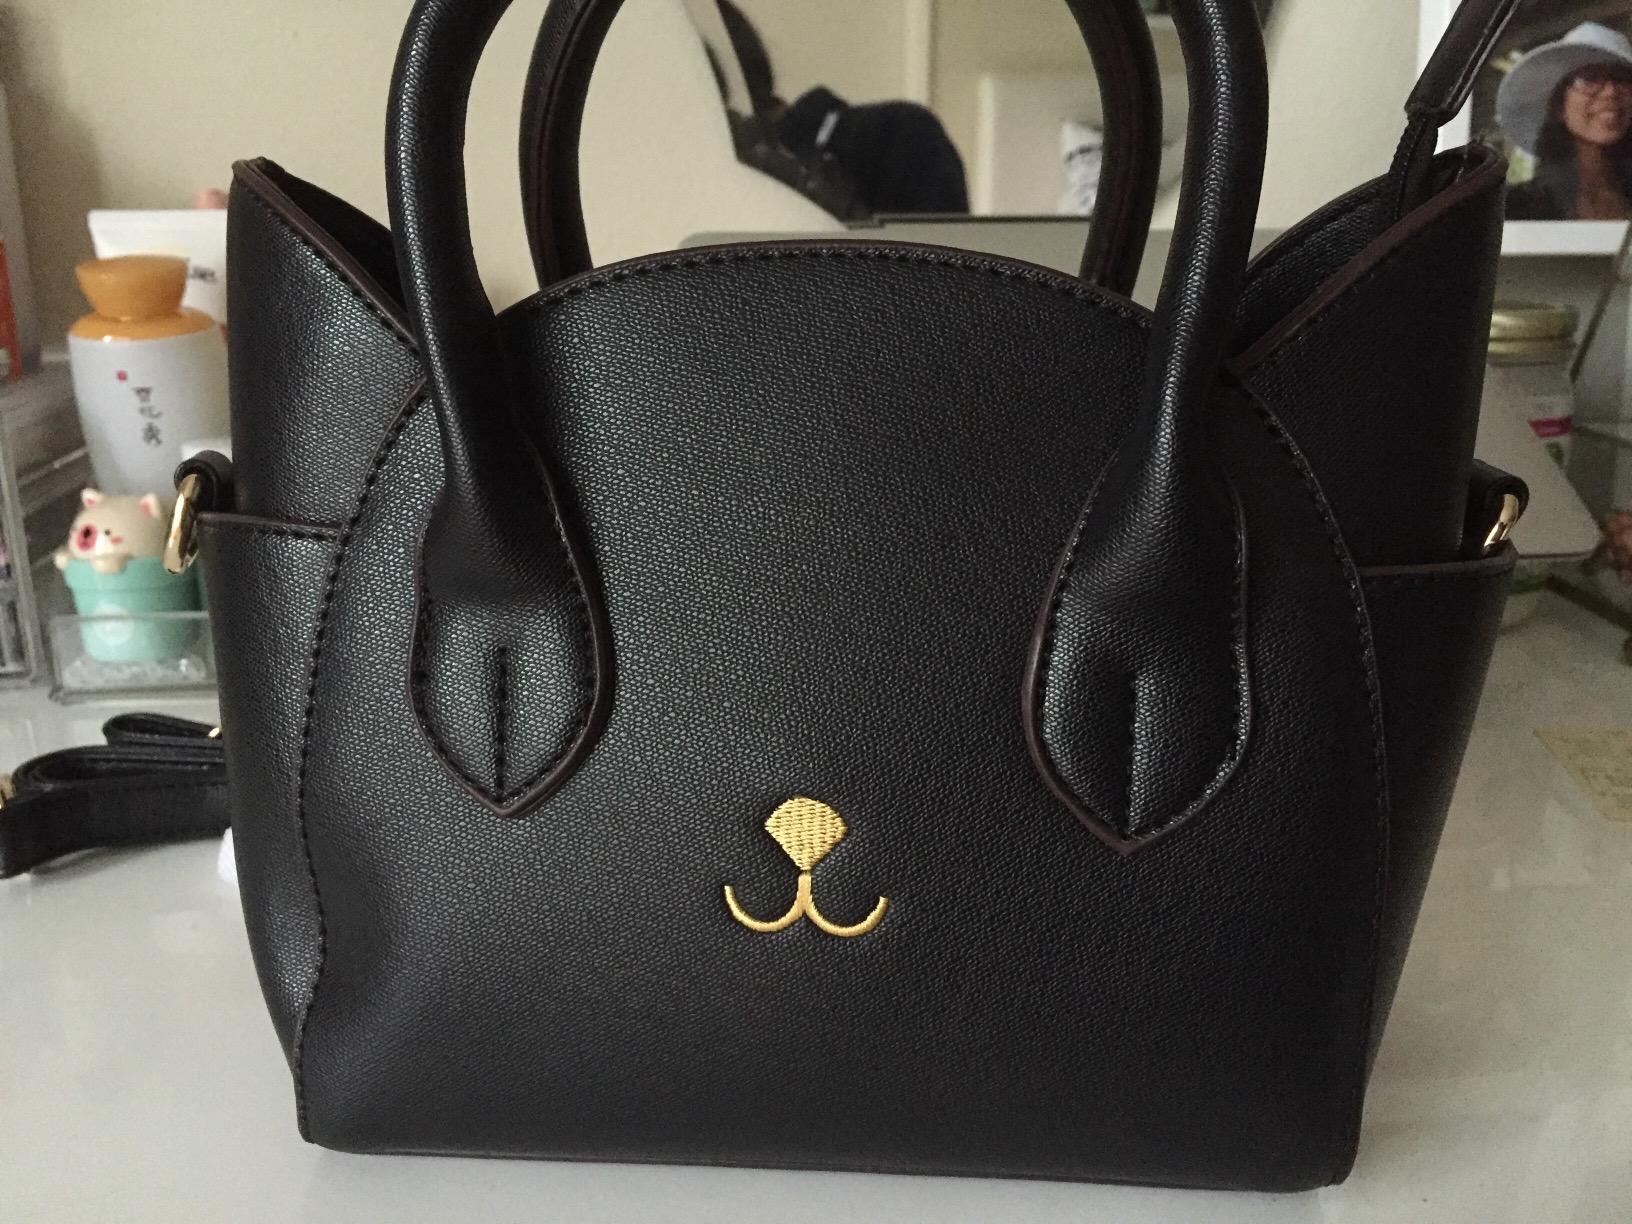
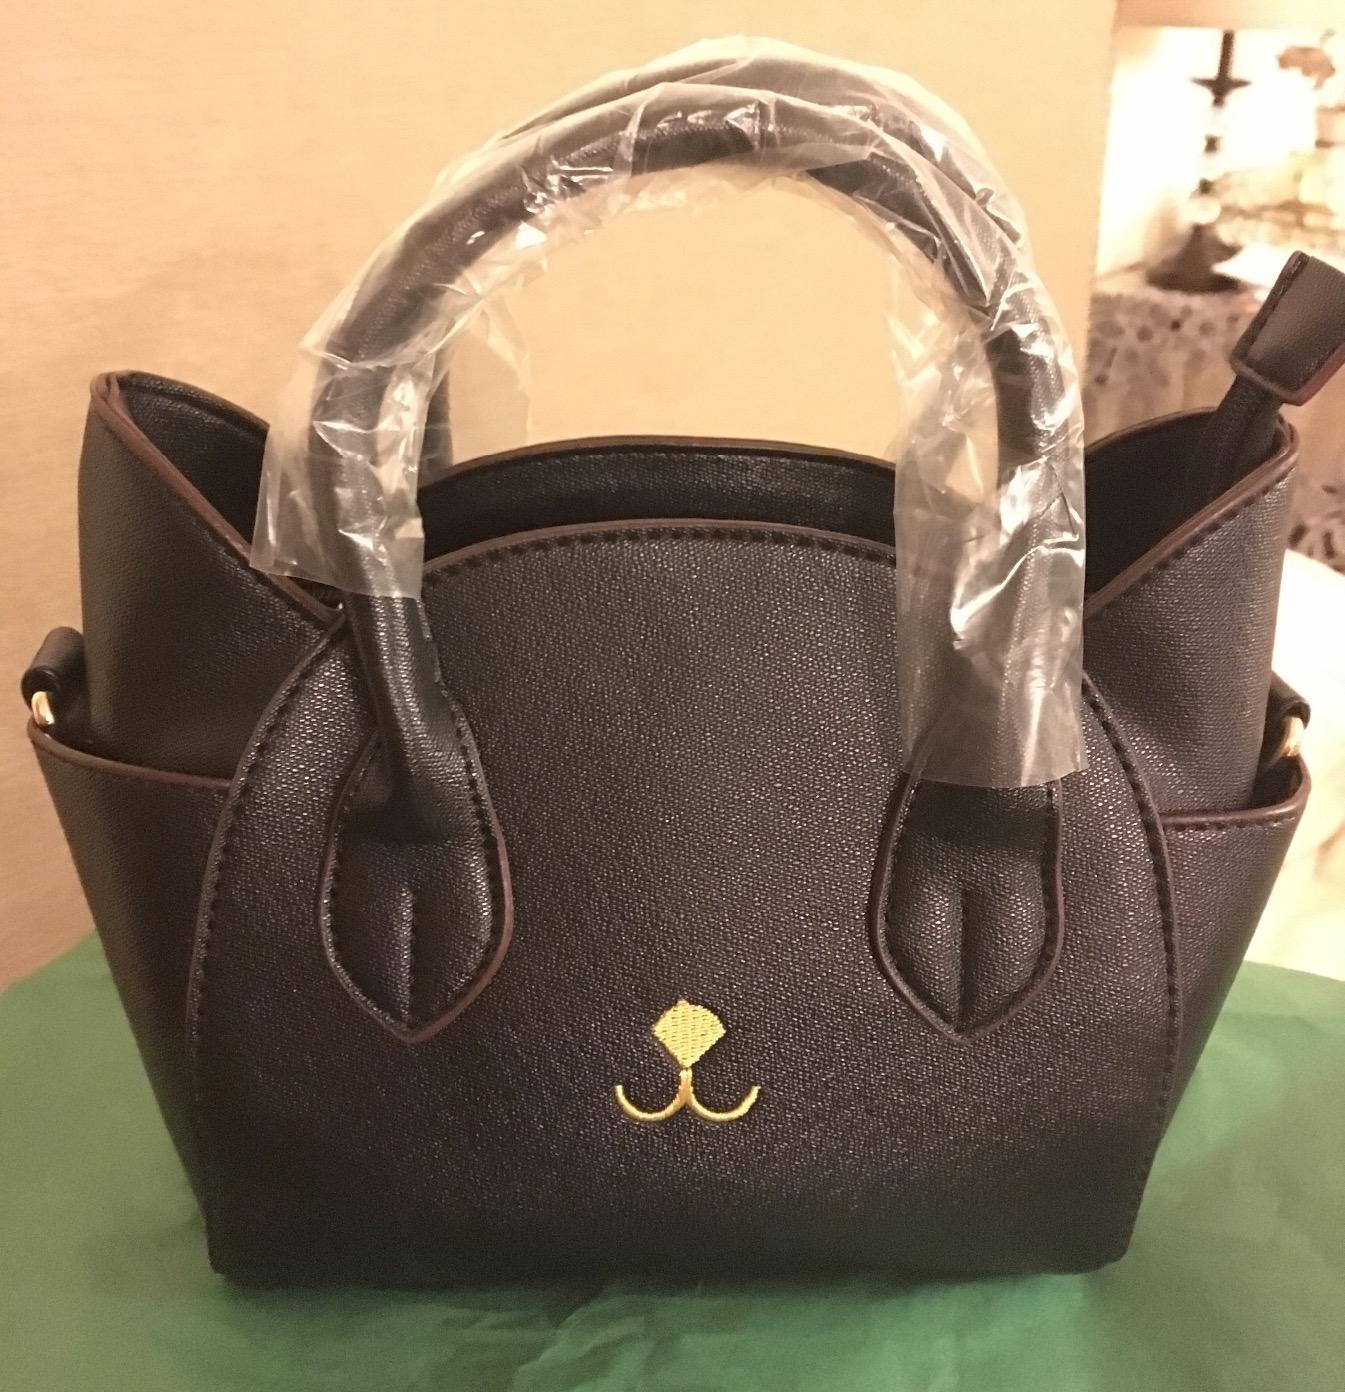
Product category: accessories_handbag
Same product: yes